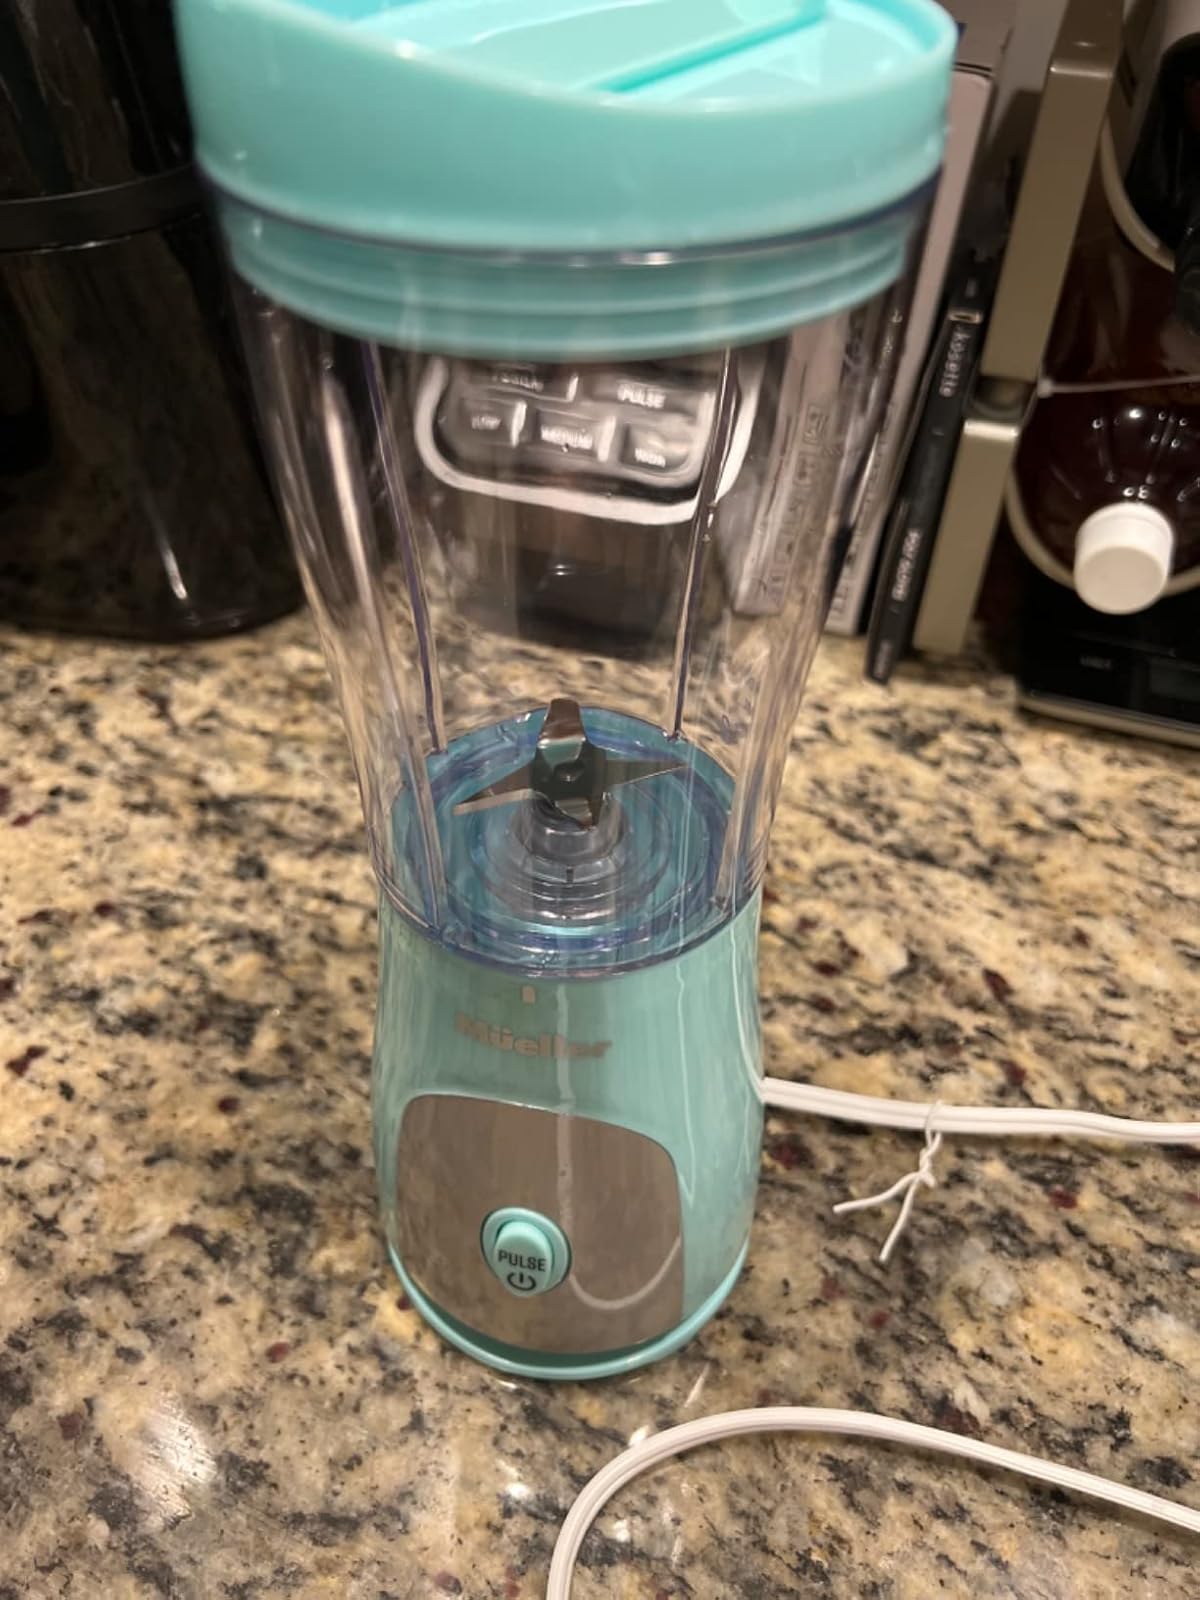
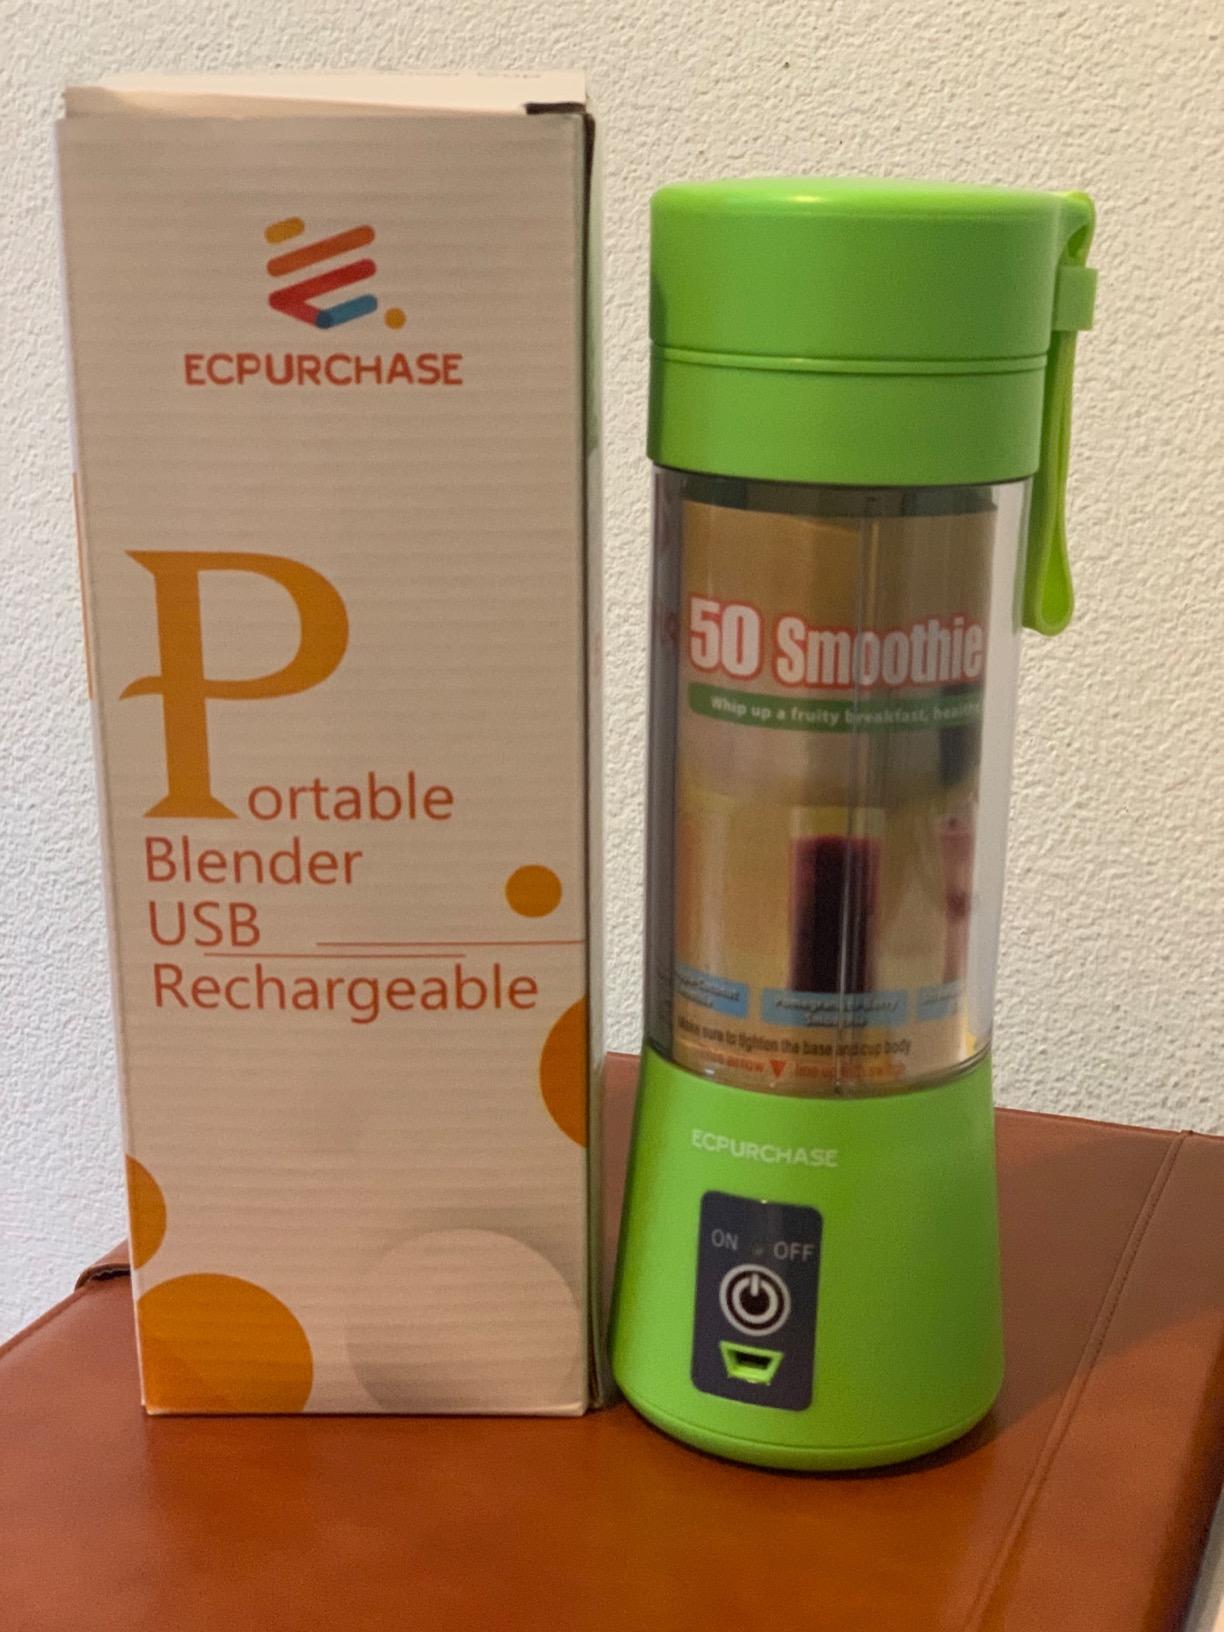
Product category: items_blender
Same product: no